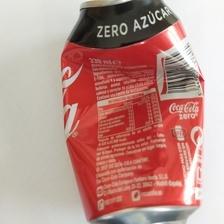
Label: cans